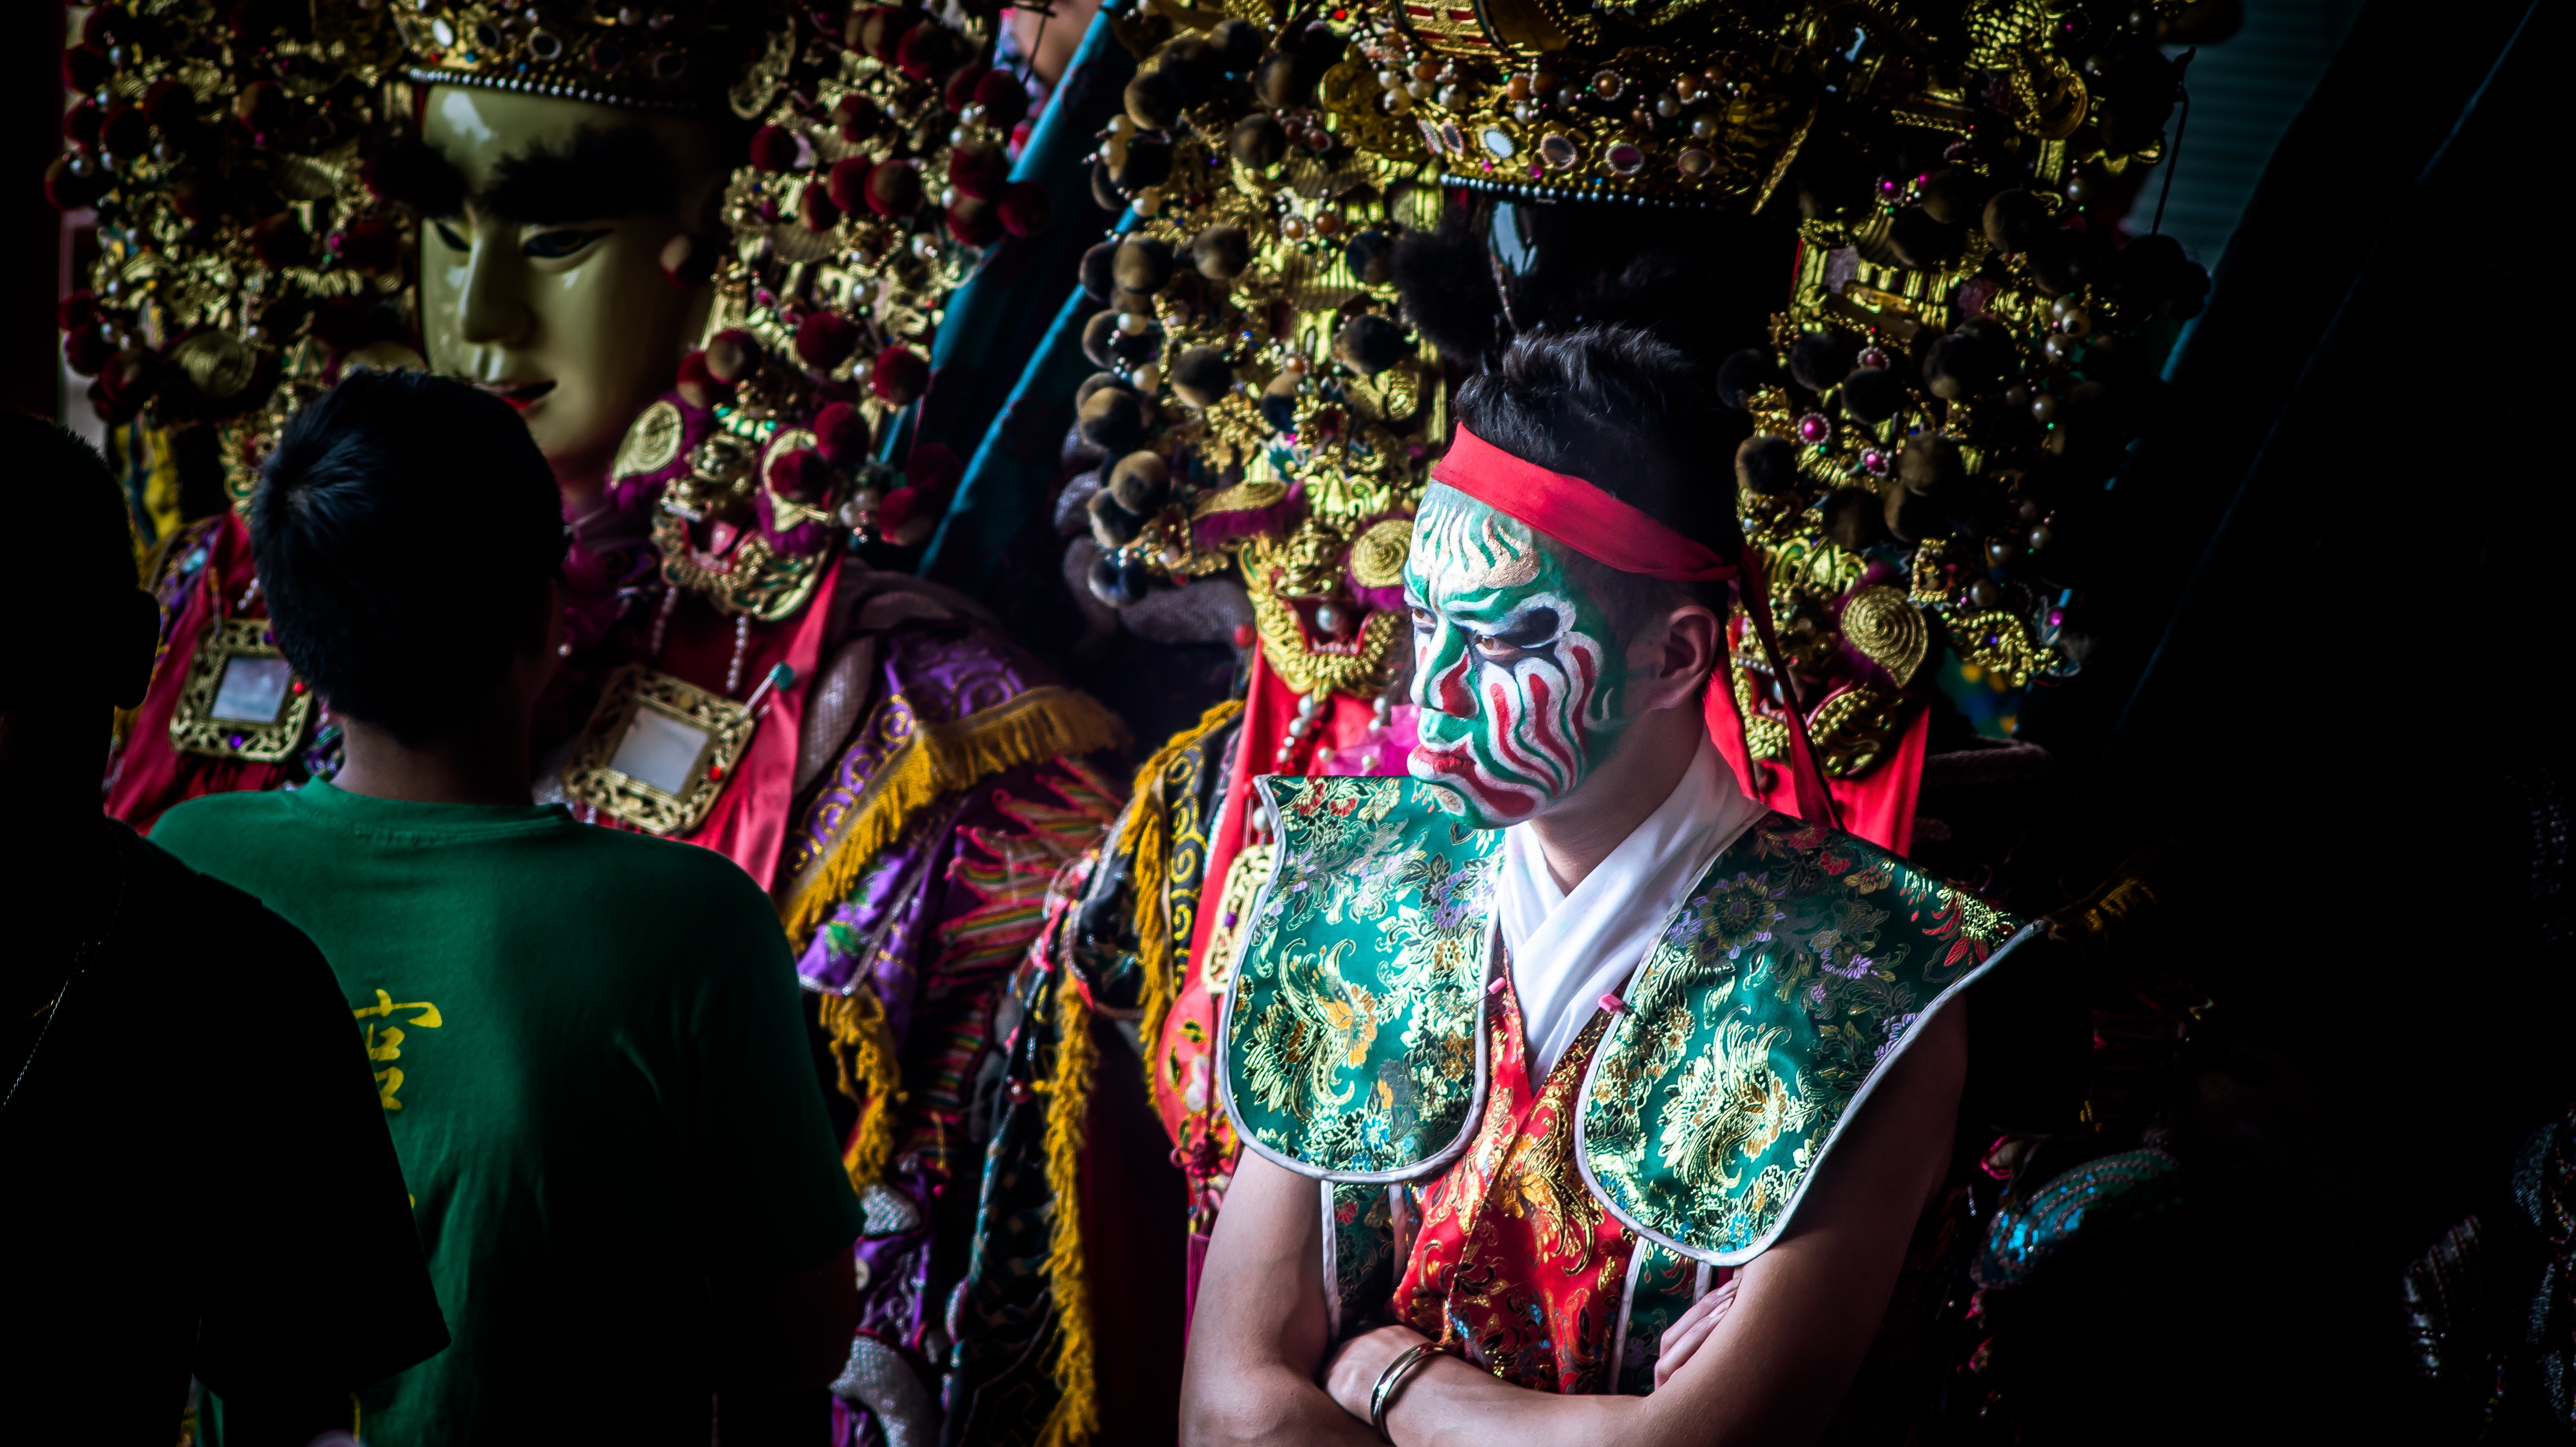
people, crowd, carnival, color, performance art, ceremony, festival, temple, taiwan, fair, china wind